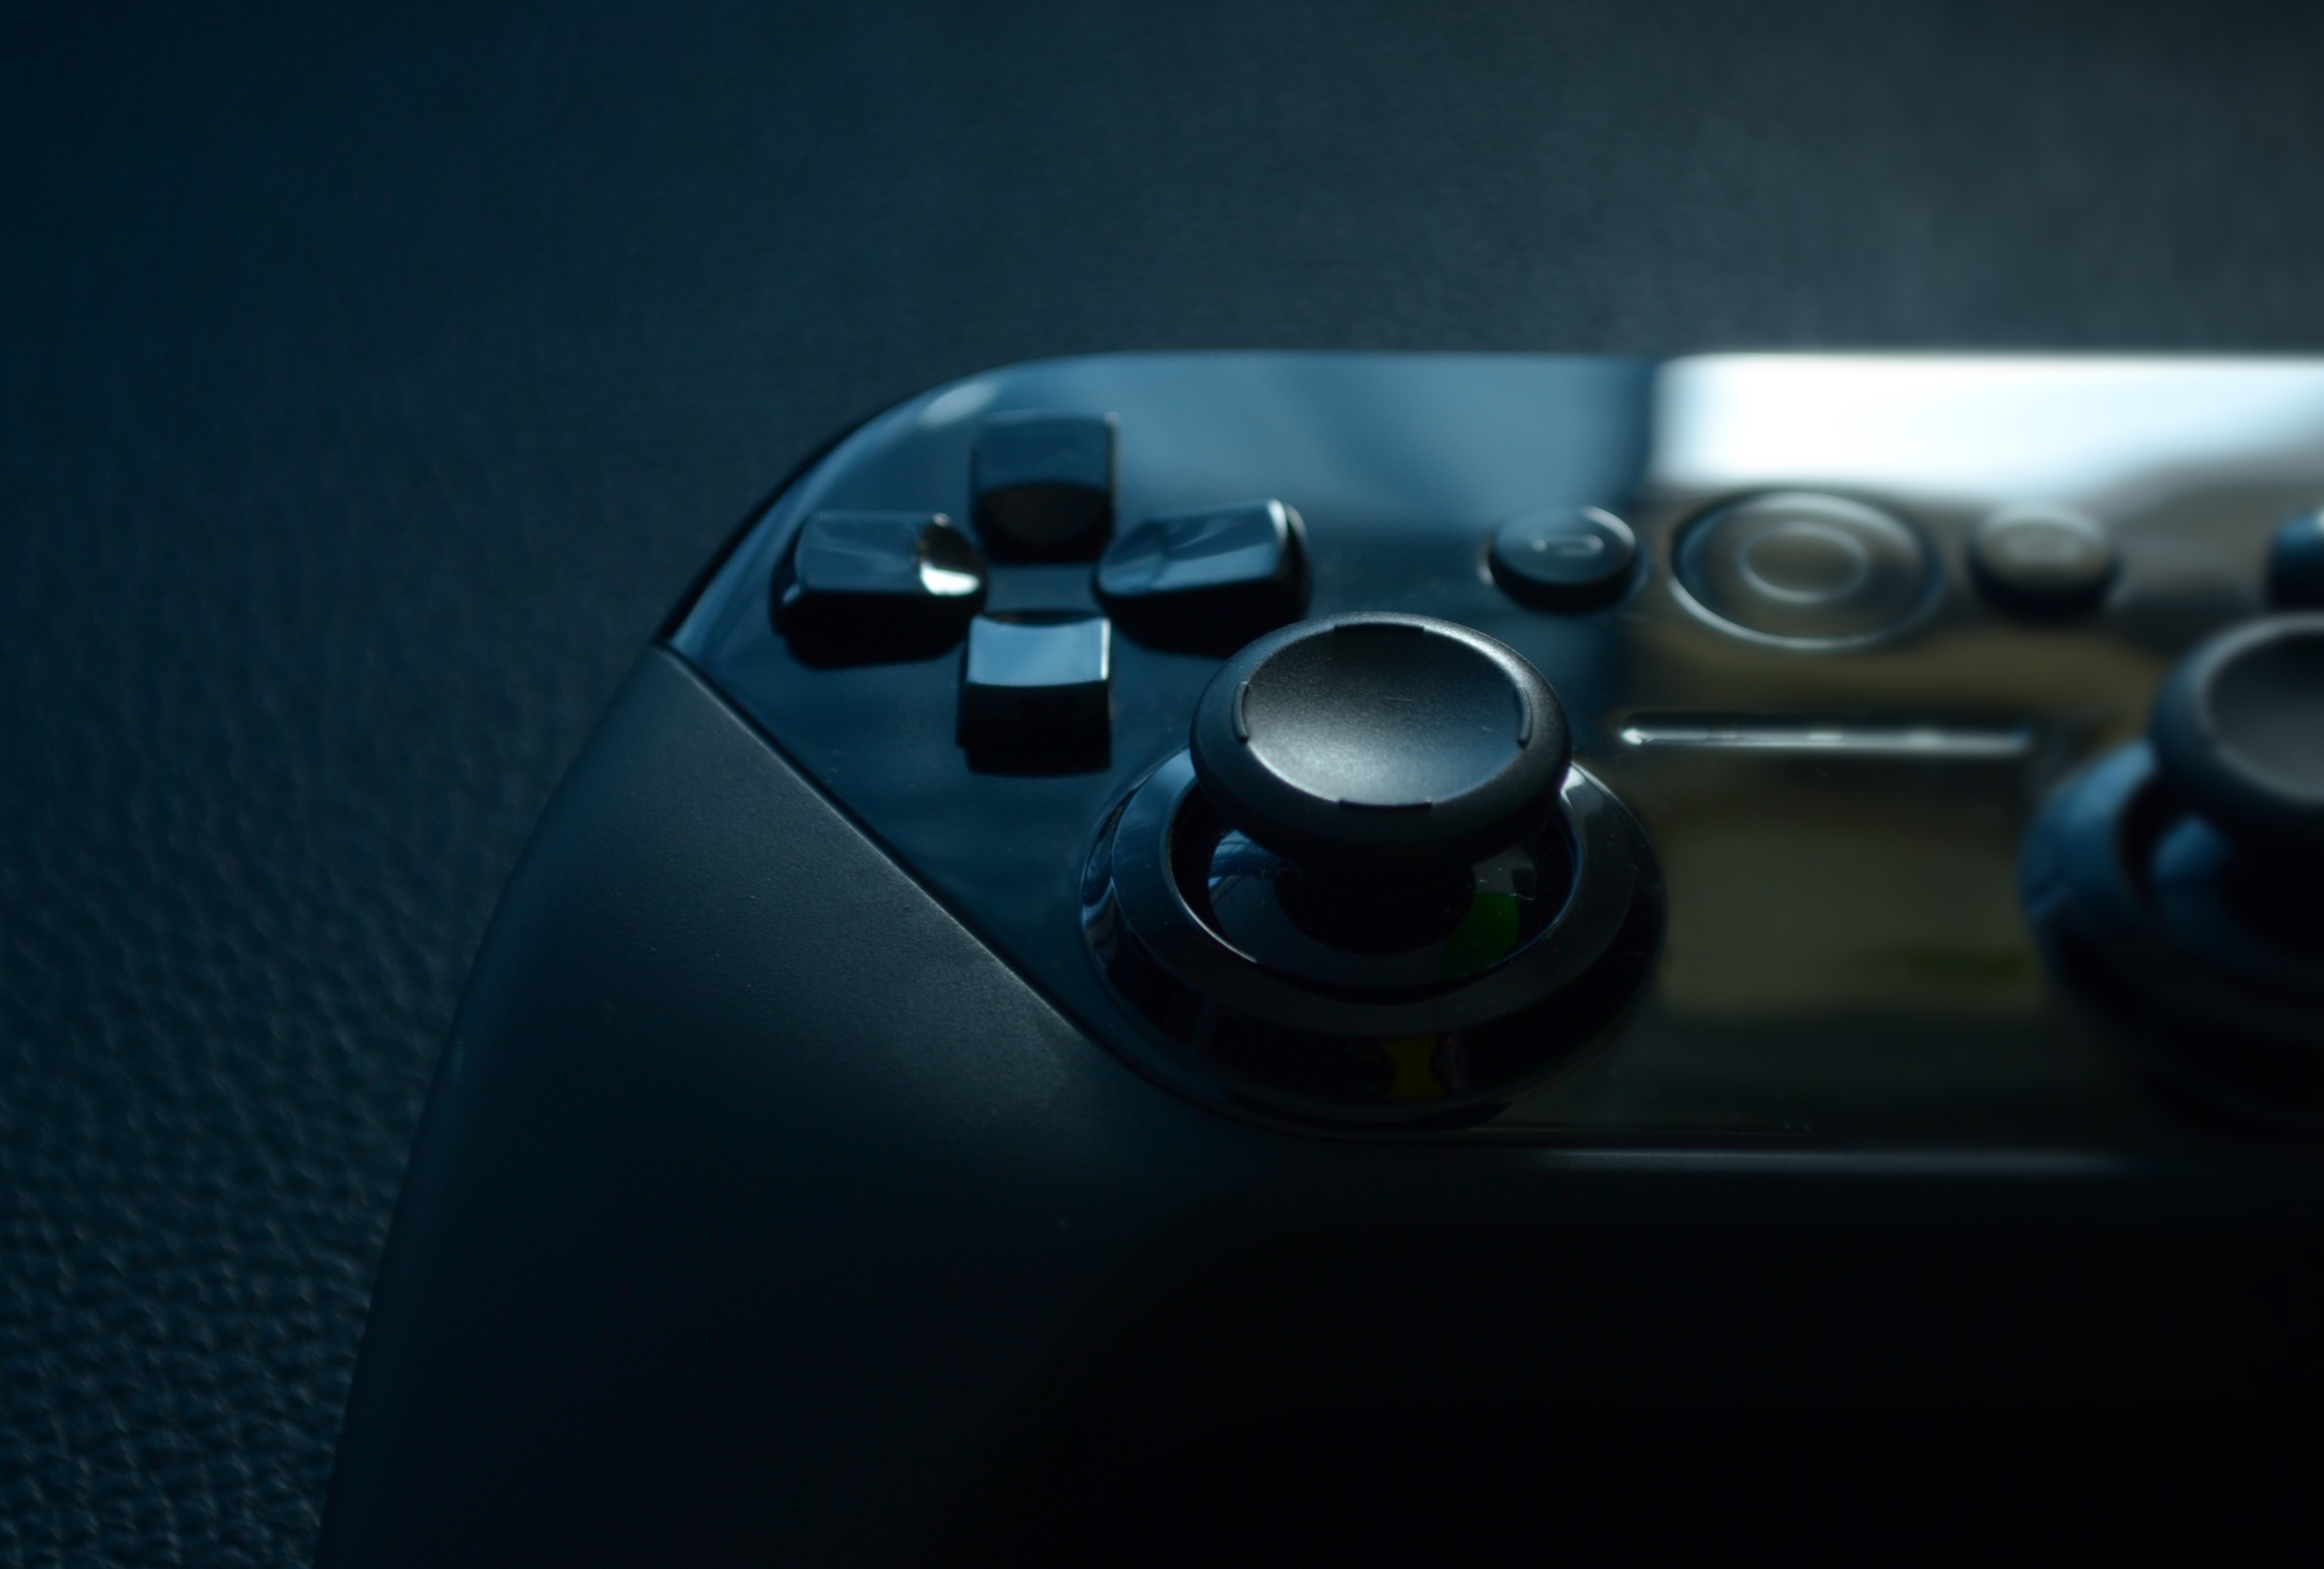
technology, joystick, controller, gadget, gaming, entertainment, screenshot, joypad, game controller, android game controller, gamepad, android tv, electronic device